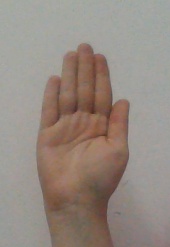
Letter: seen